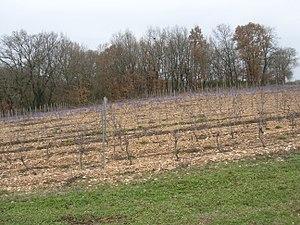
Deuxième terrasse du Tarn. Sol de graves abondantes. Le Tarn est à droite
Le gaillac est un vin français d'appellation d'origine contrôlée du vignoble du Sud-Ouest de la France.
Le département du Tarn est à cheval sur deux ensembles géologiques majeurs de la France : le Bassin aquitain à l'ouest et le Massif central à l'est. Ce département abrite un important bassin houiller.